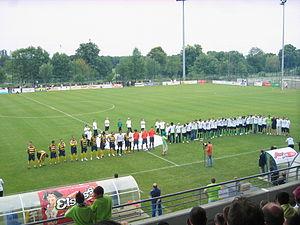
Dernier match de la saison 2009-2010 en CFA le 29 mai 2010. Colmar (en vert) contre Épinal (en jaune et noir) 2-2
Le Stade Athlétique Spinalien, couramment abrégé en SAS Football, SAS Épinal, SA Épinal ou SAS est un club de football français fondé en 1941 par fusion de deux clubs et basé à Épinal.
Le derby alsacien, derby d'Alsace, derby du Bas-Rhin ou derby du Haut-Rhin en fonction du département où il se joue, désigne la confrontation entre deux clubs de football alsaciens.